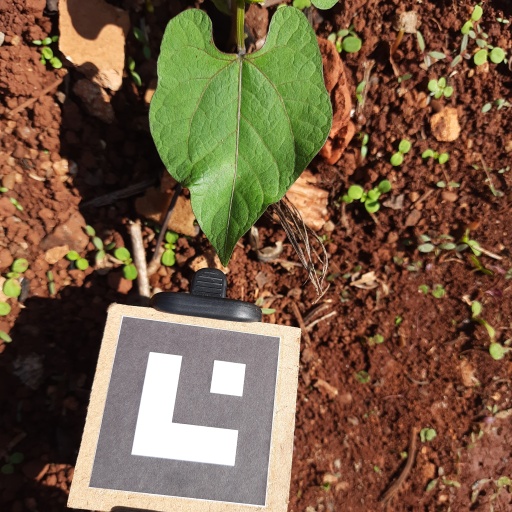
Observations: wavy surface, no eating holes, with soild dust, under sunlight